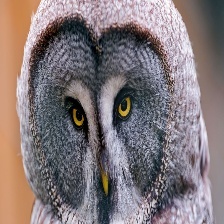
Species: GREAT GRAY OWL
Scientific name: STRIX NEBULOSA
ImageNet parent category: great_grey_owl